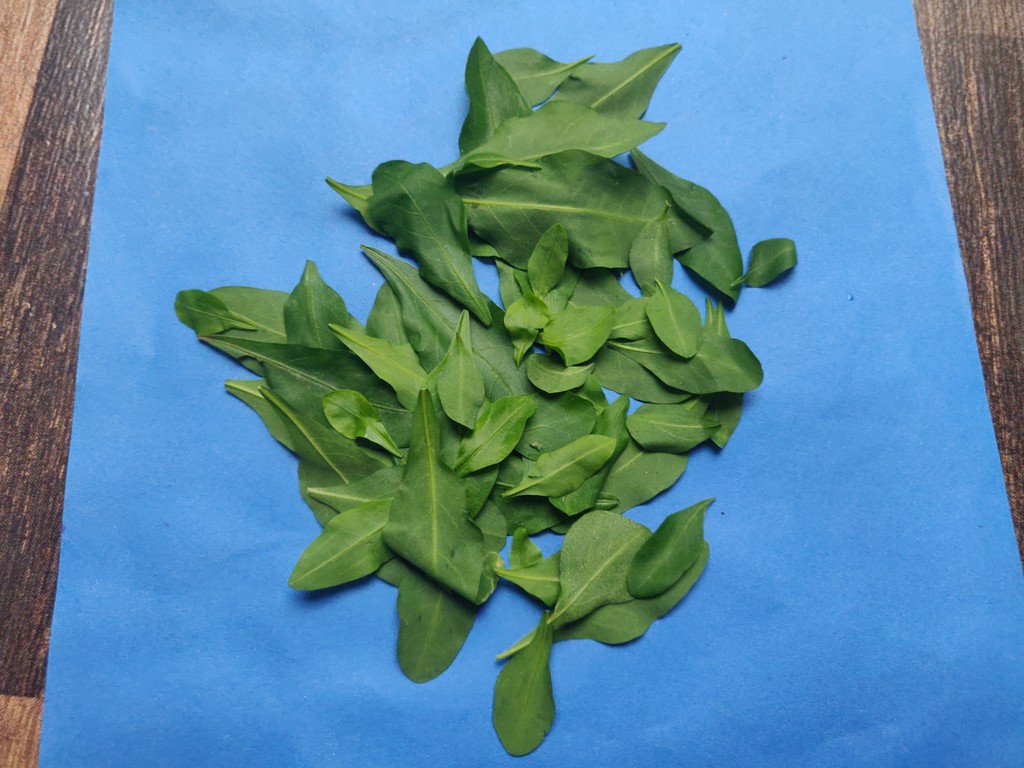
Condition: Healthy
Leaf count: multiple
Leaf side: unknown